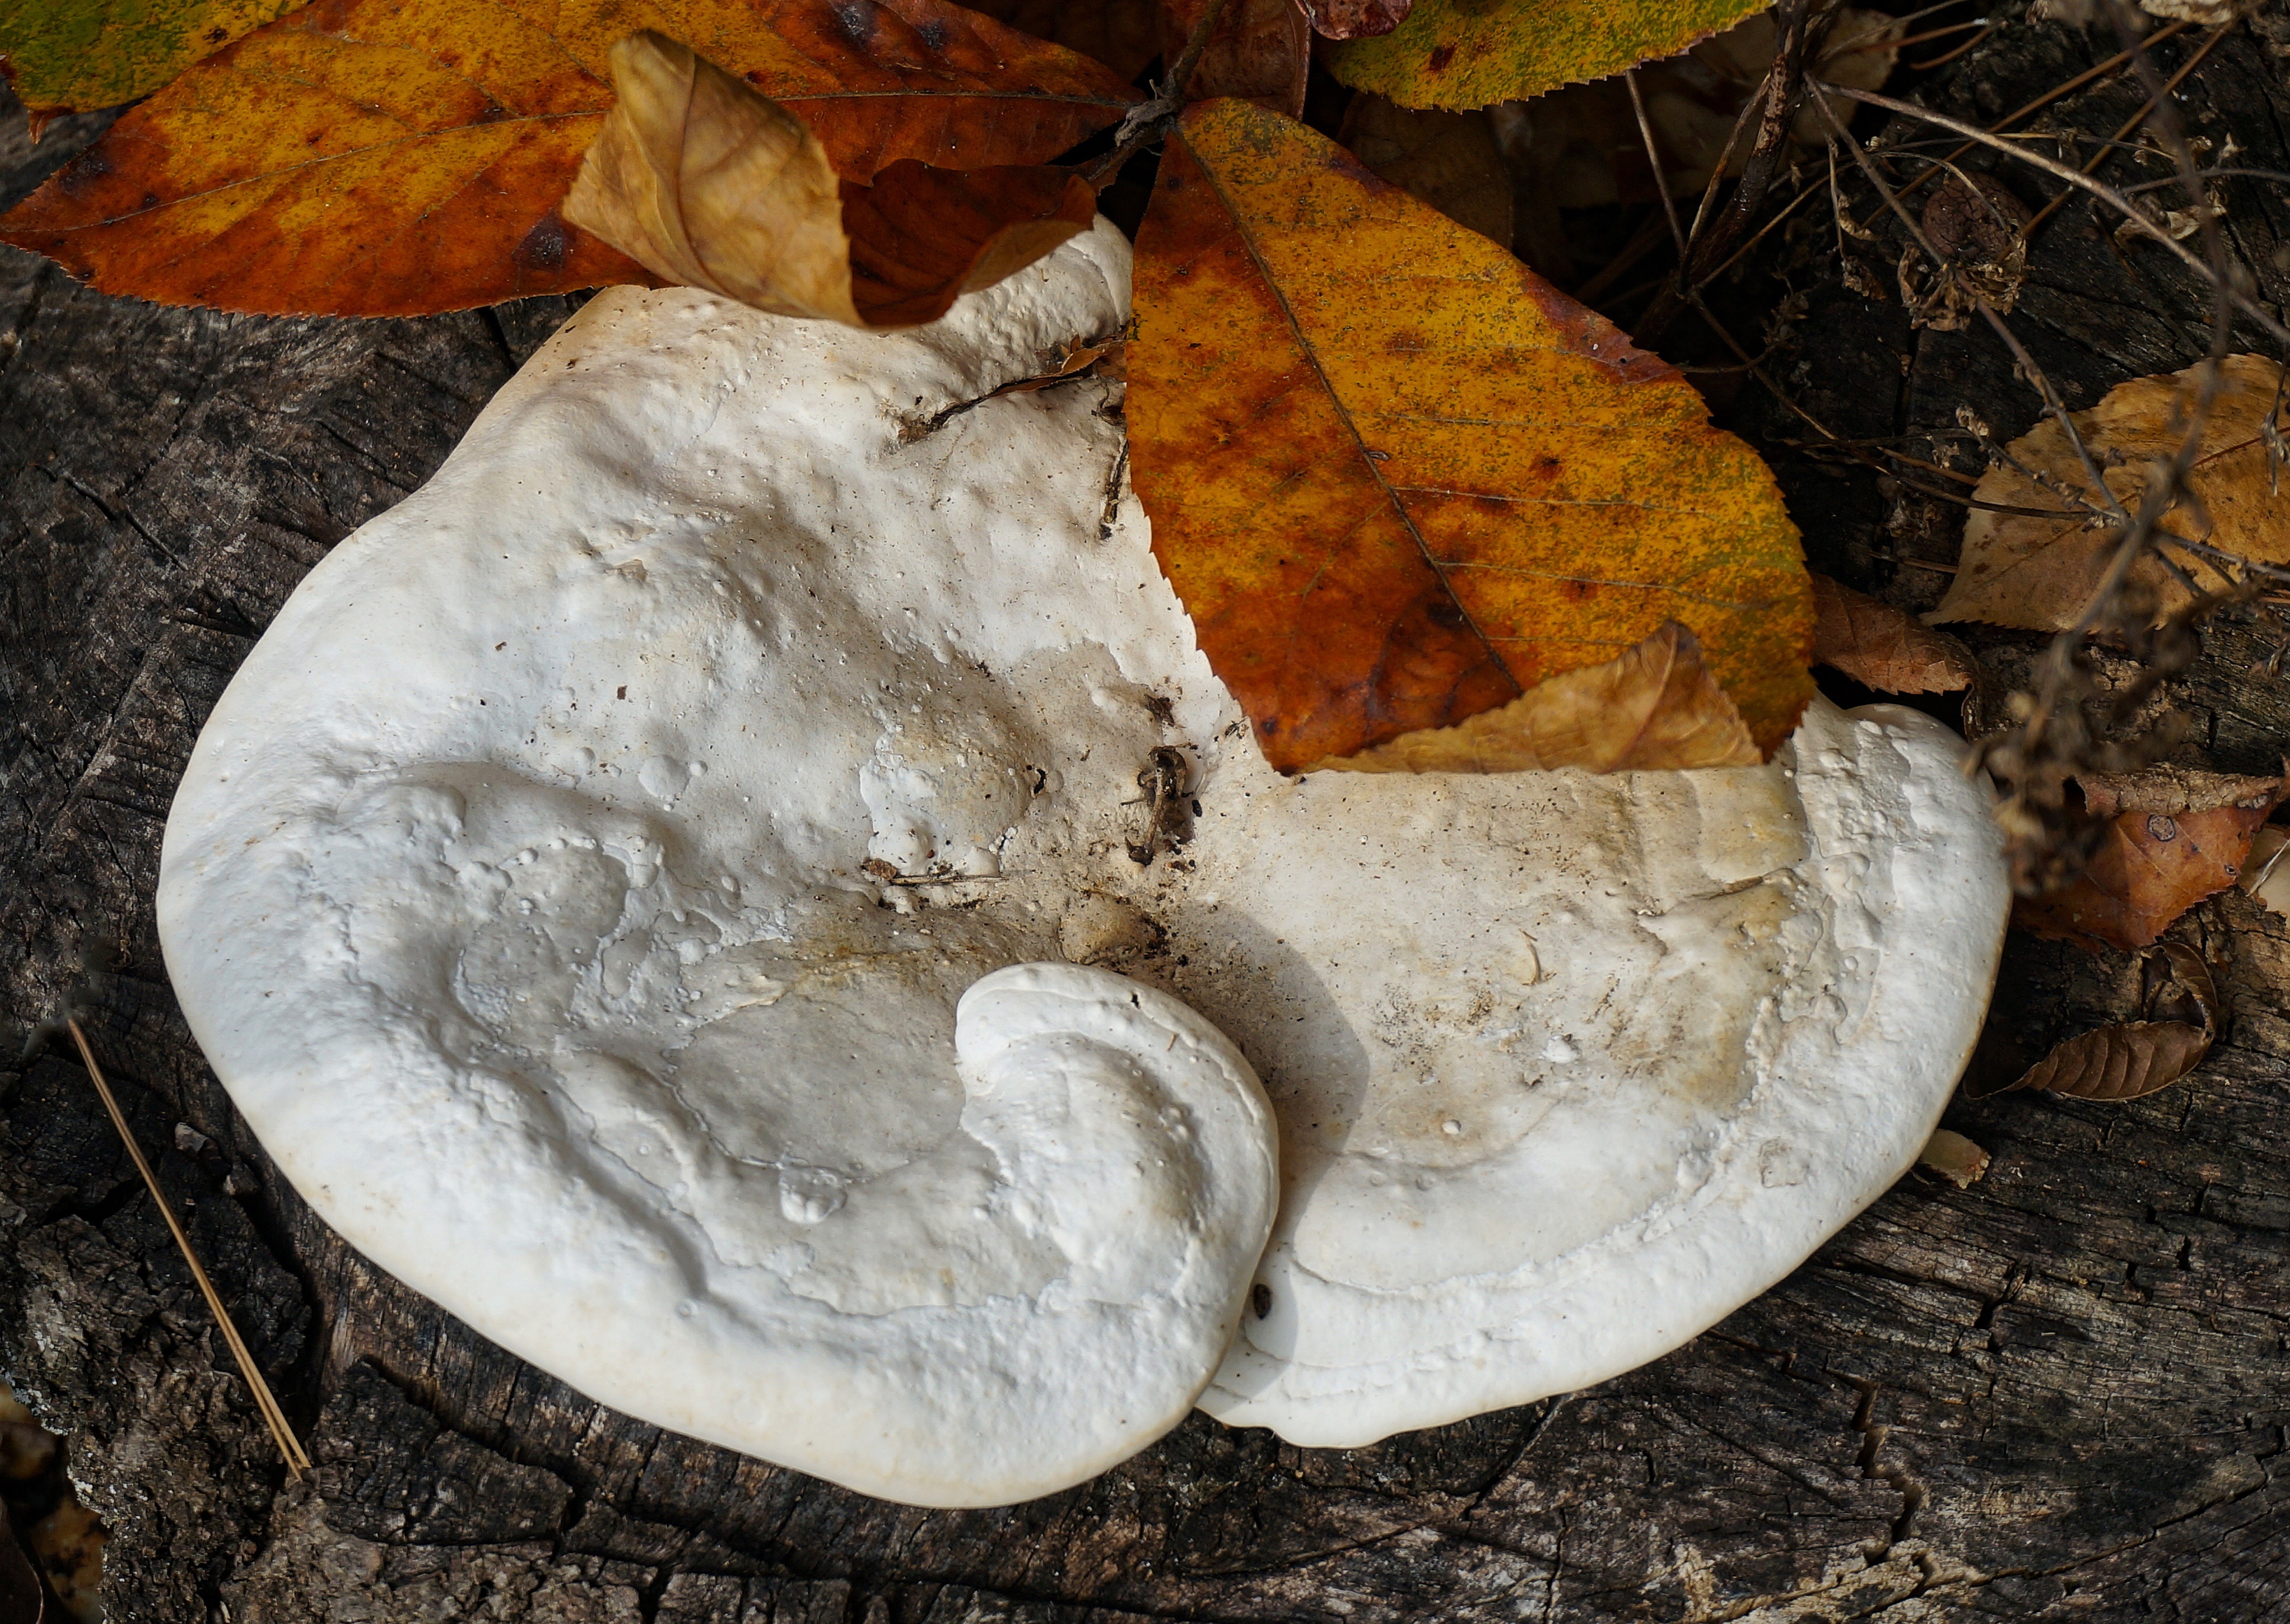
tree, nature, rock, plant, wood, leaf, fall, autumn, soil, mushroom, season, fungus, fungi, carving, oyster mushroom, medicinal mushroom, fall shelf fungus on tree